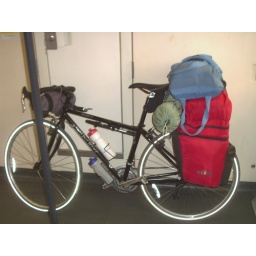
My bike loaded up in the train